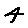
Label: 4